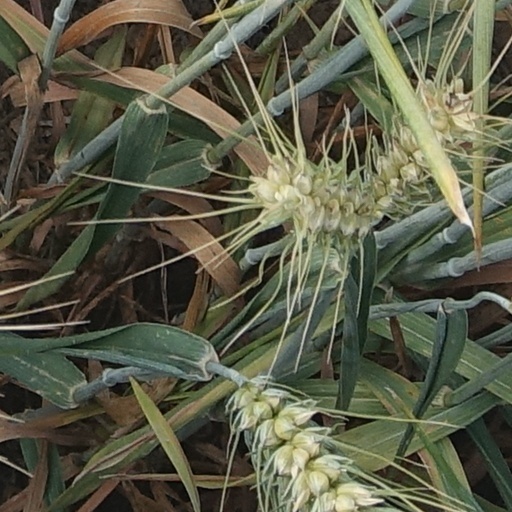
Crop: wheat